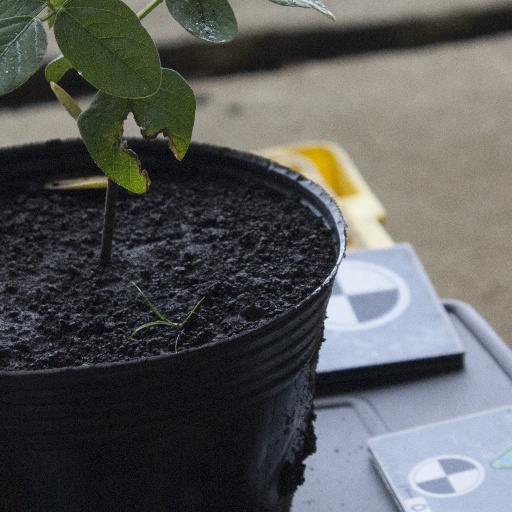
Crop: soybean